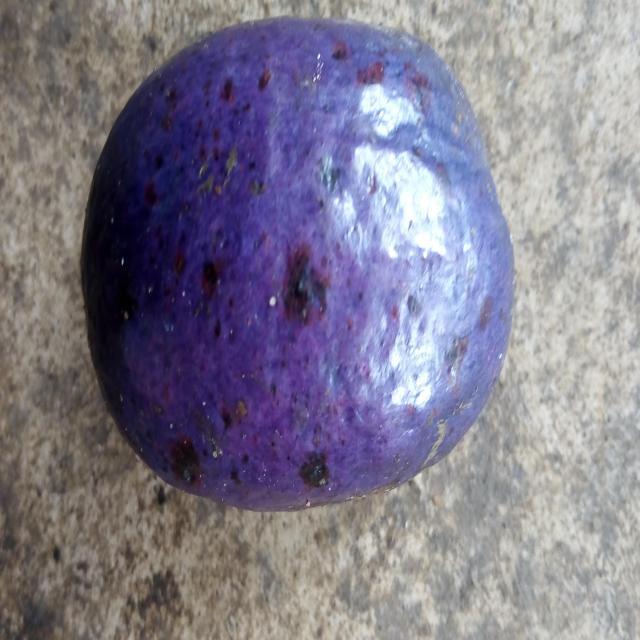
Plum grade: unaffected